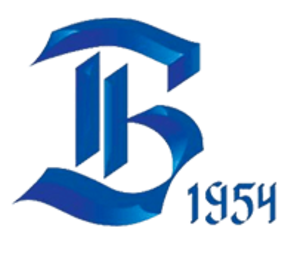
Le Baltika Kaliningrad est un club de football russe basé à Kaliningrad fondé en 1954.